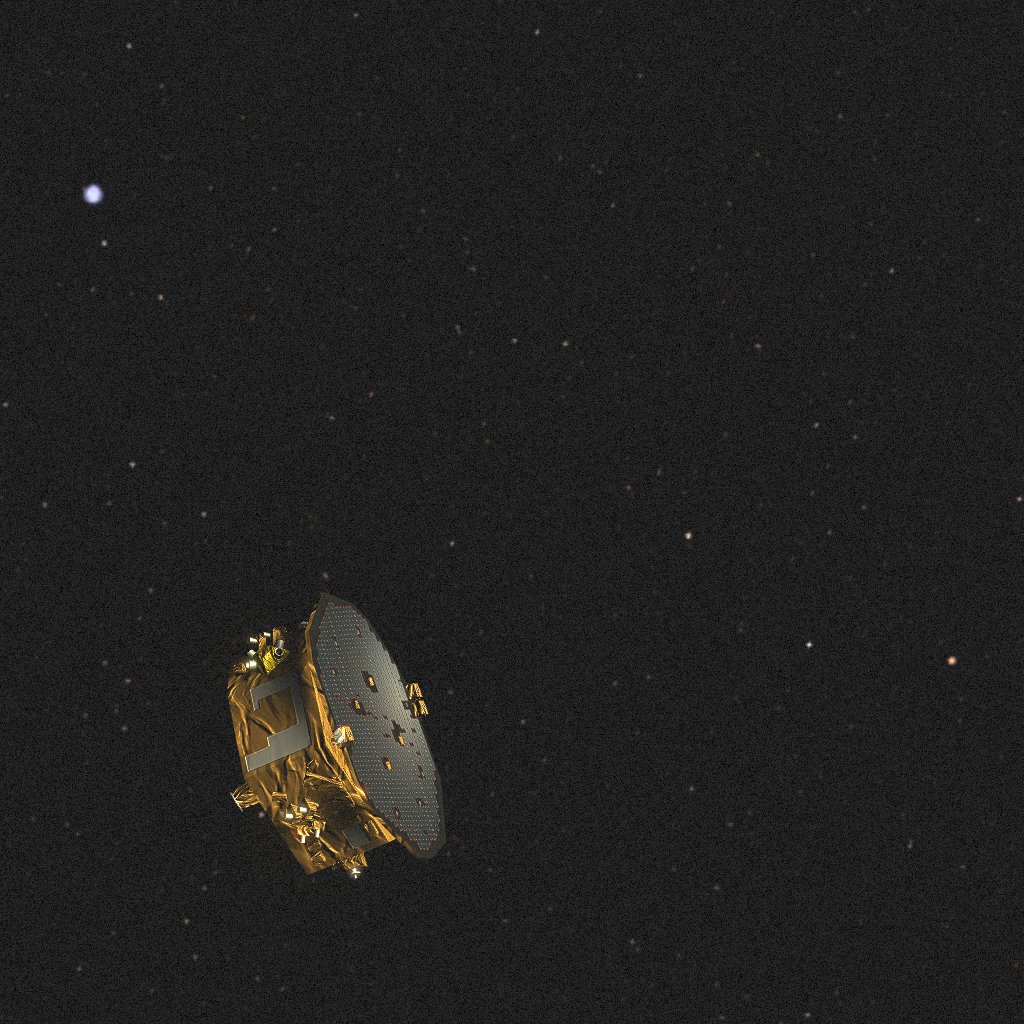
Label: lisa_pathfinder